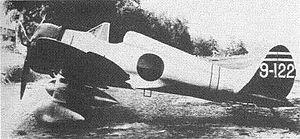
Le Mitsubishi A5M, ou « chasseur embarqué Type 96 », aussi connu sous son nom de code allié, Claude, est un avion de chasse japonais qui entra en service en 1936 et qui servit au sein du Service aérien de la Marine impériale japonaise. Il était alors le premier chasseur embarqué monoplan au monde, fut employé pour la première fois durant la seconde guerre sino-japonaise avec succès et fut relégué aux unités de seconde ligne et d'entraînement durant la Seconde Guerre mondiale. Il fut conçu par l'ingénieur Jirō Horikoshi, qui concevra plus tard le célèbre A6M Zero considéré comme étant le meilleur chasseur japonais de l'époque. C'est d'ailleurs ce dernier appareil qui remplaça le A5M dans les unités de première ligne embarquées à bord des porte-avions jusqu'à la fin de la guerre.